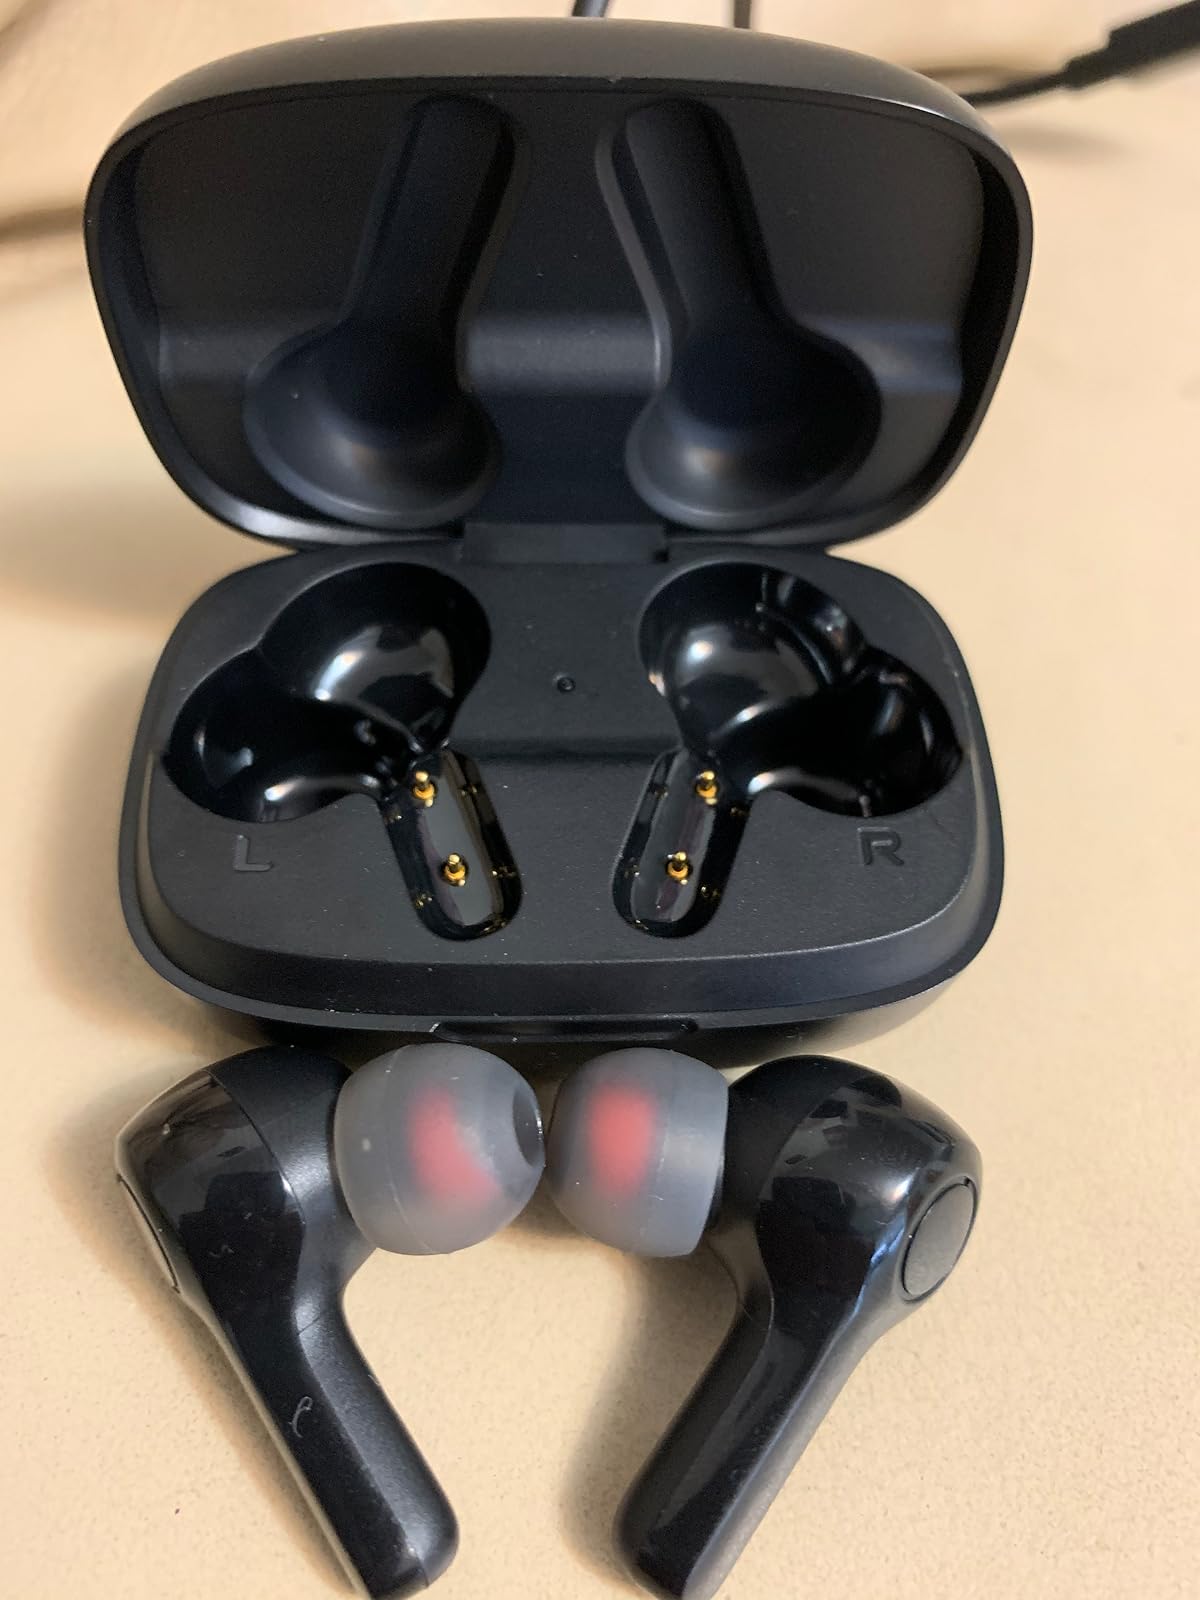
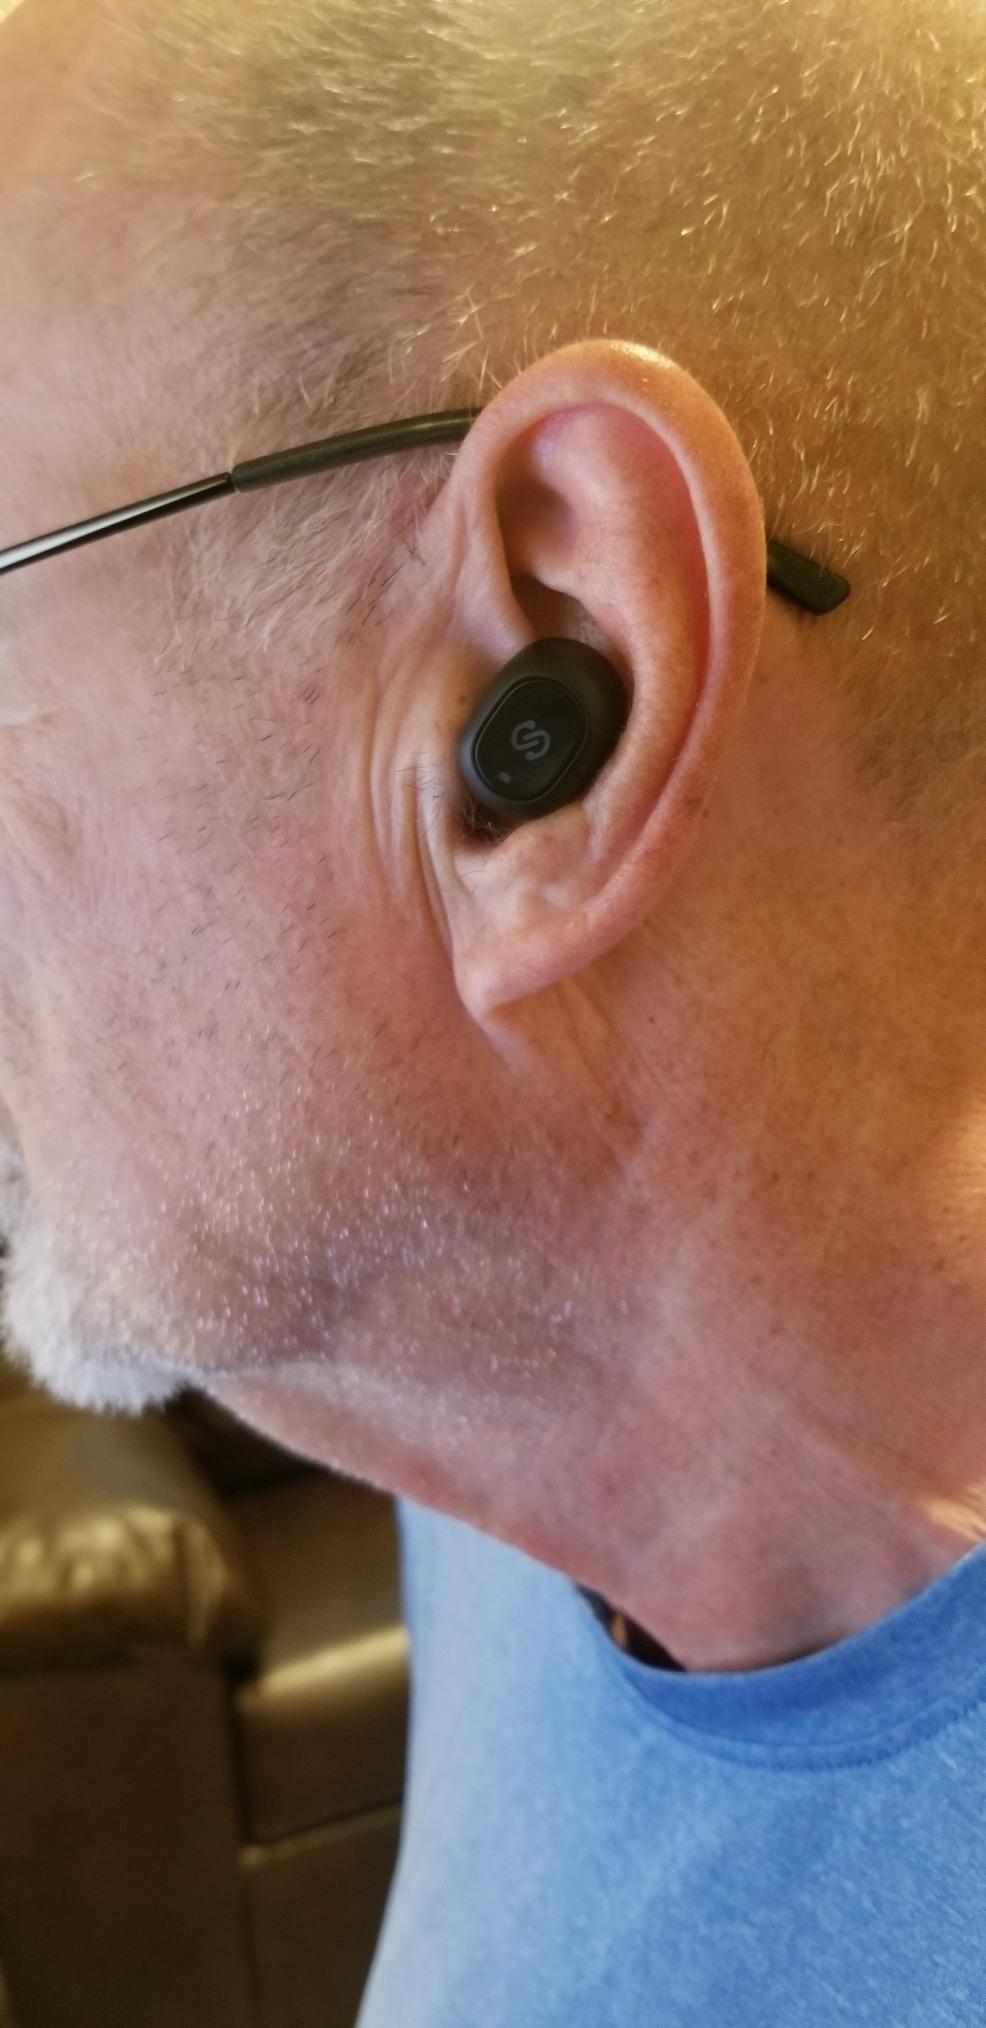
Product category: earbuds
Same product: no